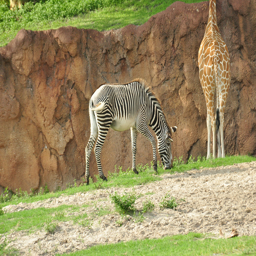
A zebra standing next to a giraffe near a stone wall.
A zebra chews grass near a tall giraffe.
A zebra and a giraffe standing up next to one another on the grass, net to a dirt wall.
Giraffe and zebra grazing near the rock face of an enclosure wall.
A giraffe and zebra grazing next to a cliff at a zoo.